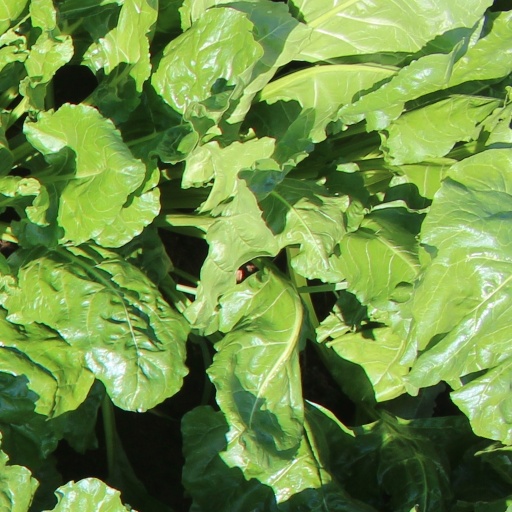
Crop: sugar beet